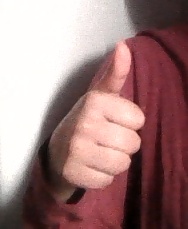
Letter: aleff